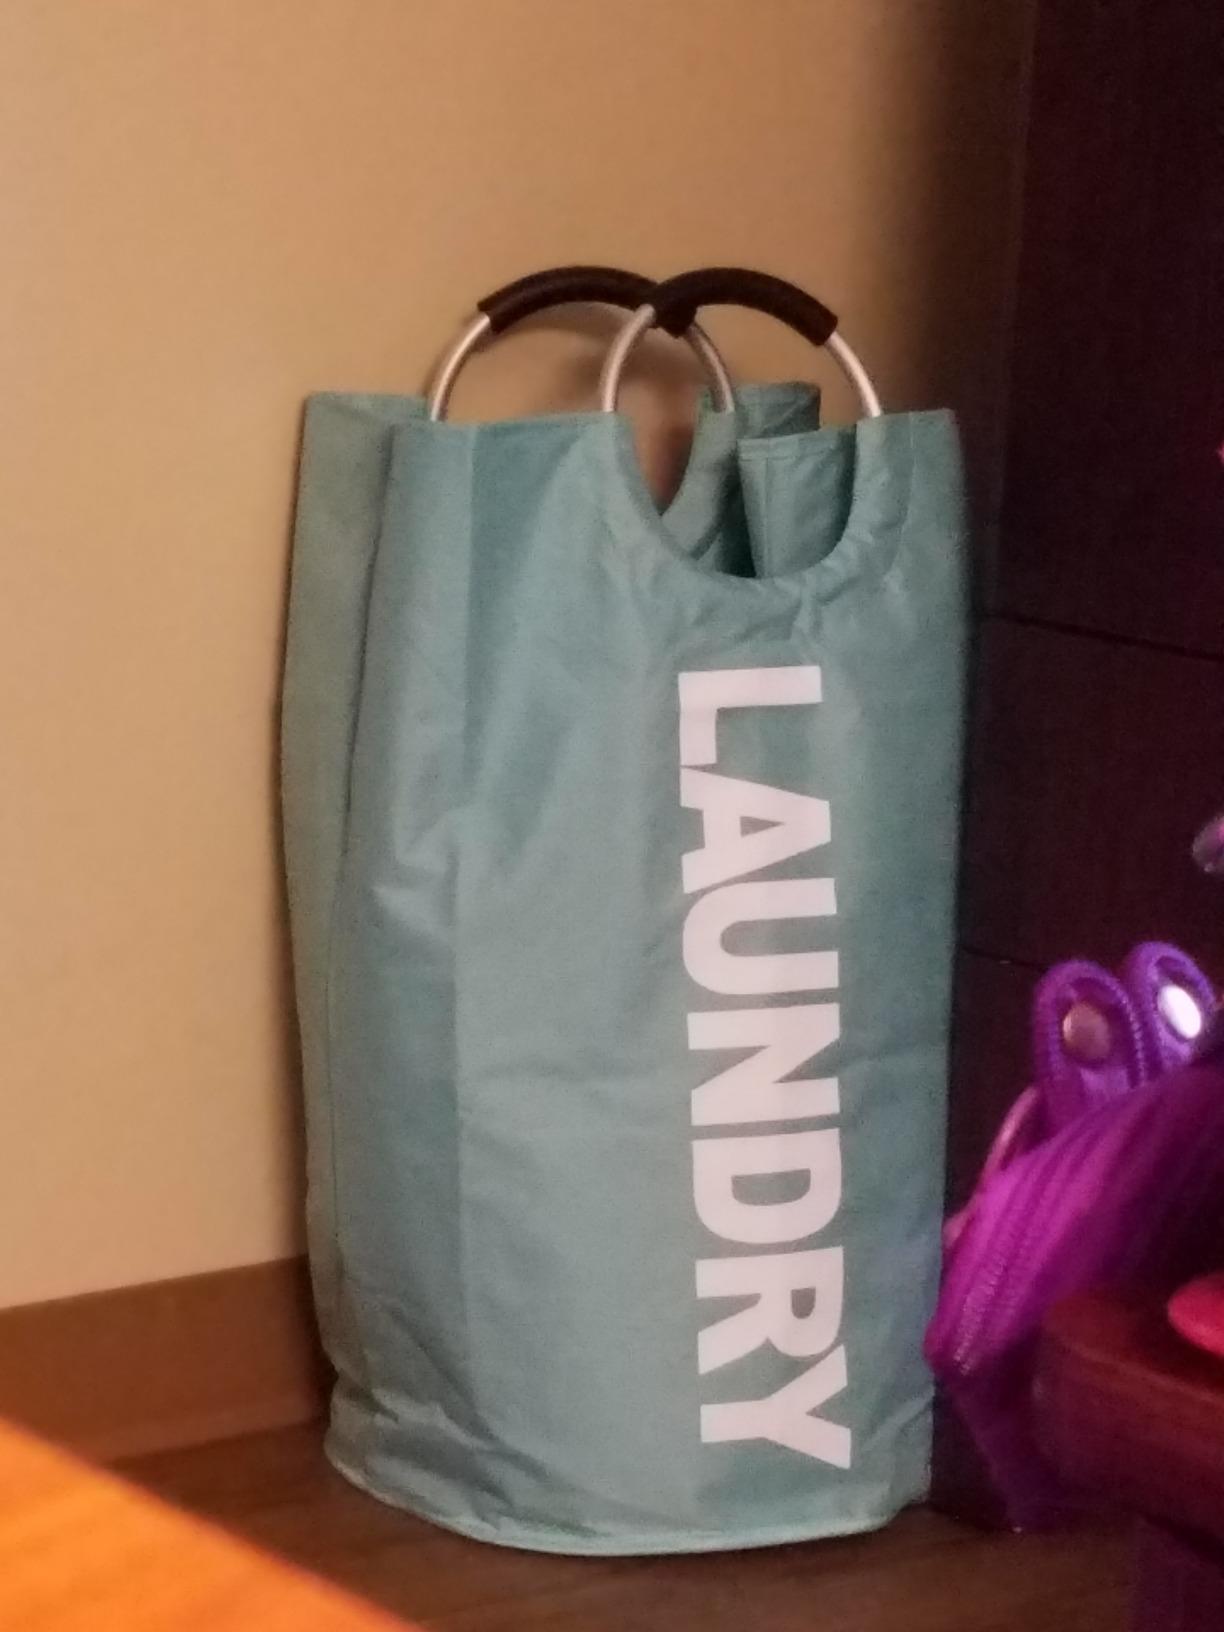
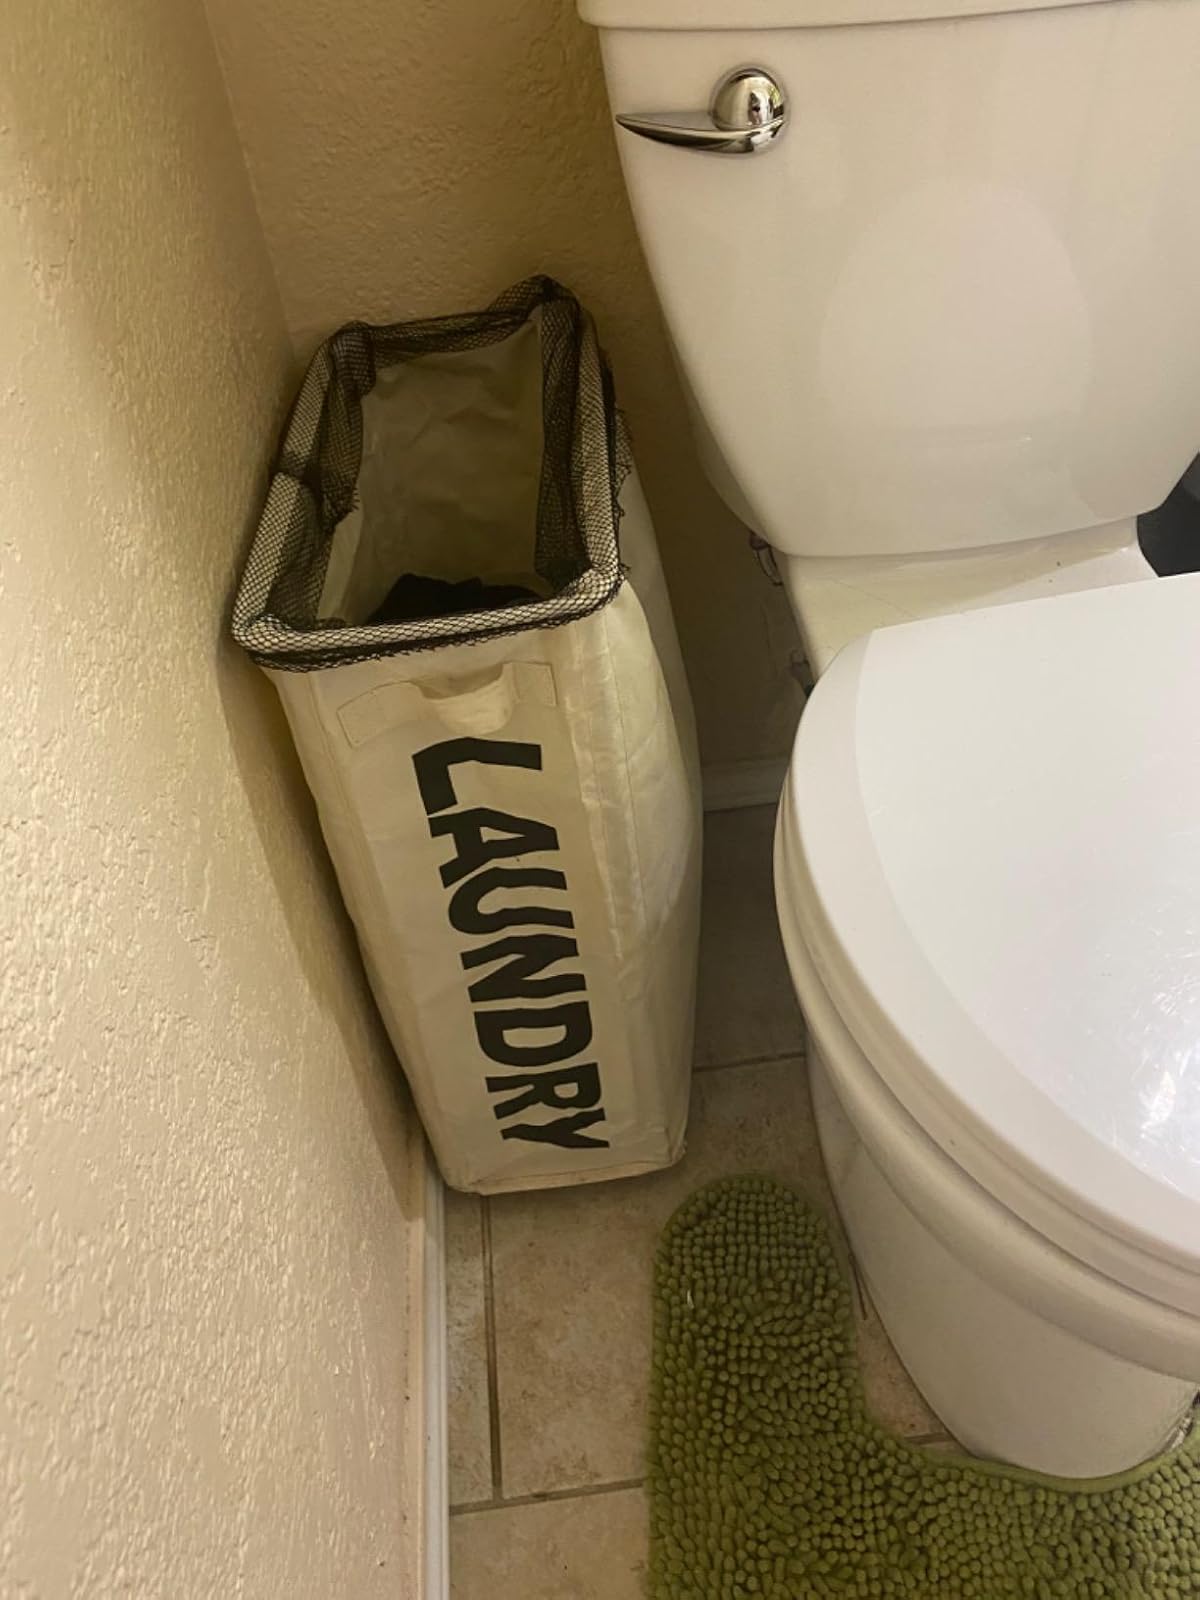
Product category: items_hamper
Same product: no